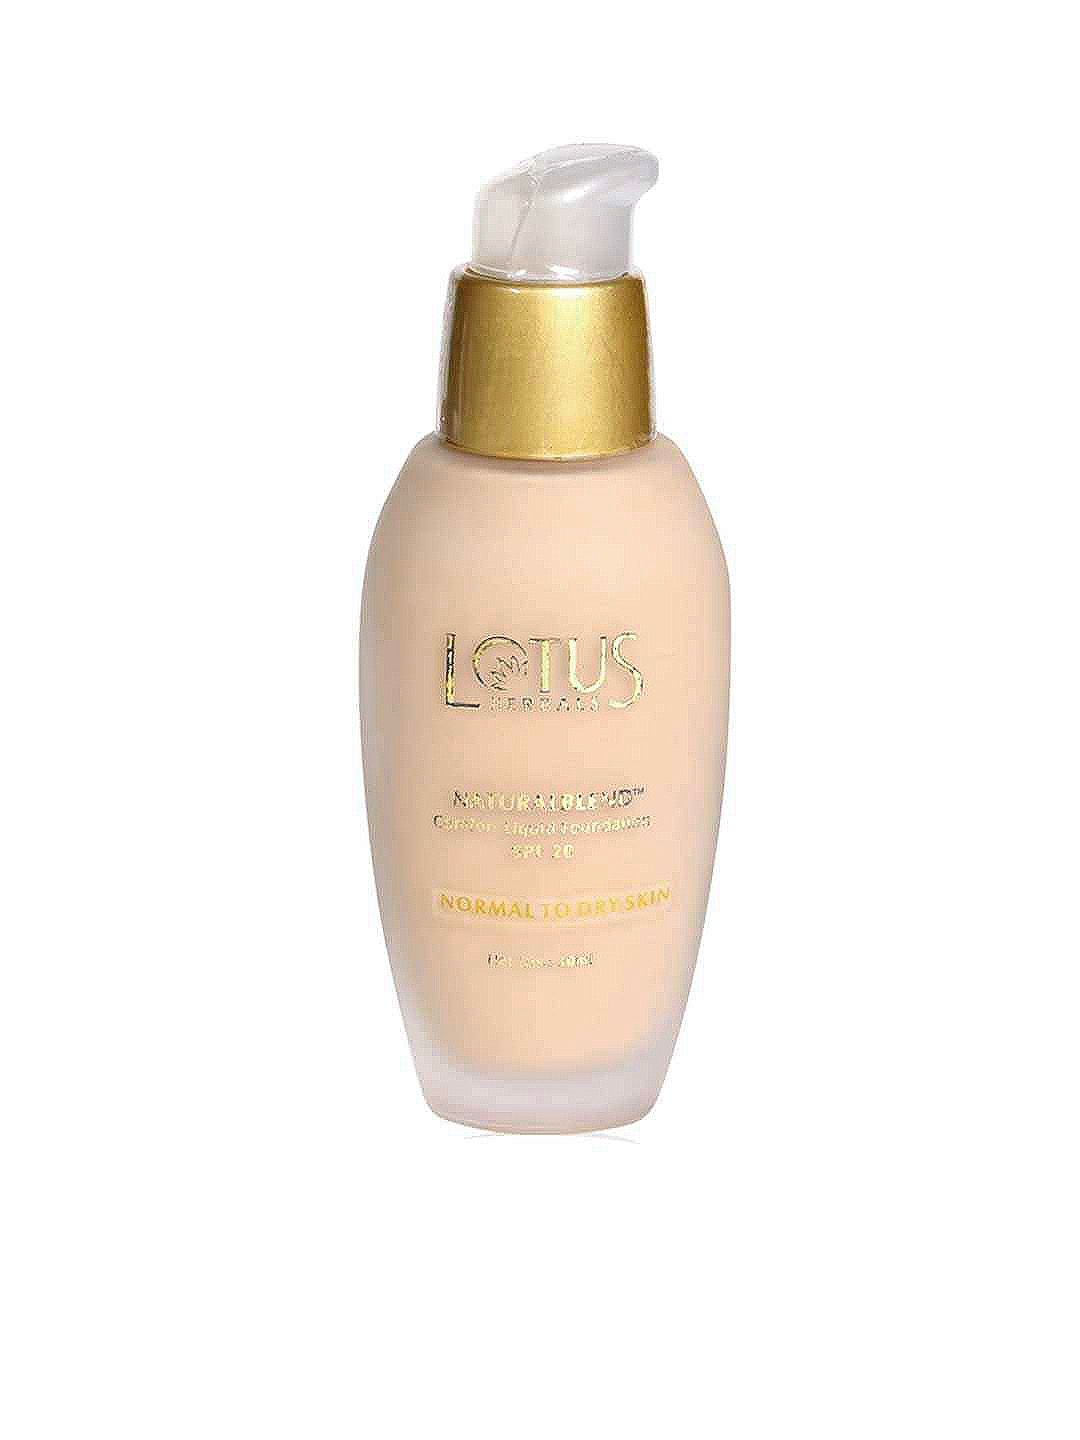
Lotus Herbals Sand Naturalblend Comfort Liquid Foundation 310
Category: Personal Care / Makeup / Foundation and Primer
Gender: Women
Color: Skin
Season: Spring 2017
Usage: Casual